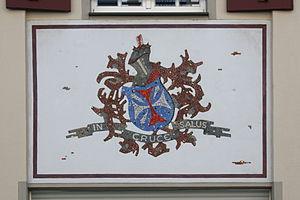
Les chanoines réguliers de la Sainte-Croix ou Croisiers, appelés autrefois à Paris chanoines de la Sainte-Croix de la Bretonnerie forment un institut religieux masculin de chanoines réguliers.